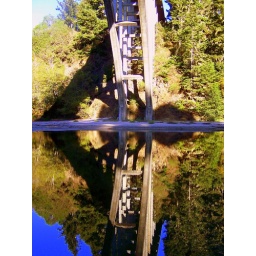
Under a big old sky | Out in a field of green